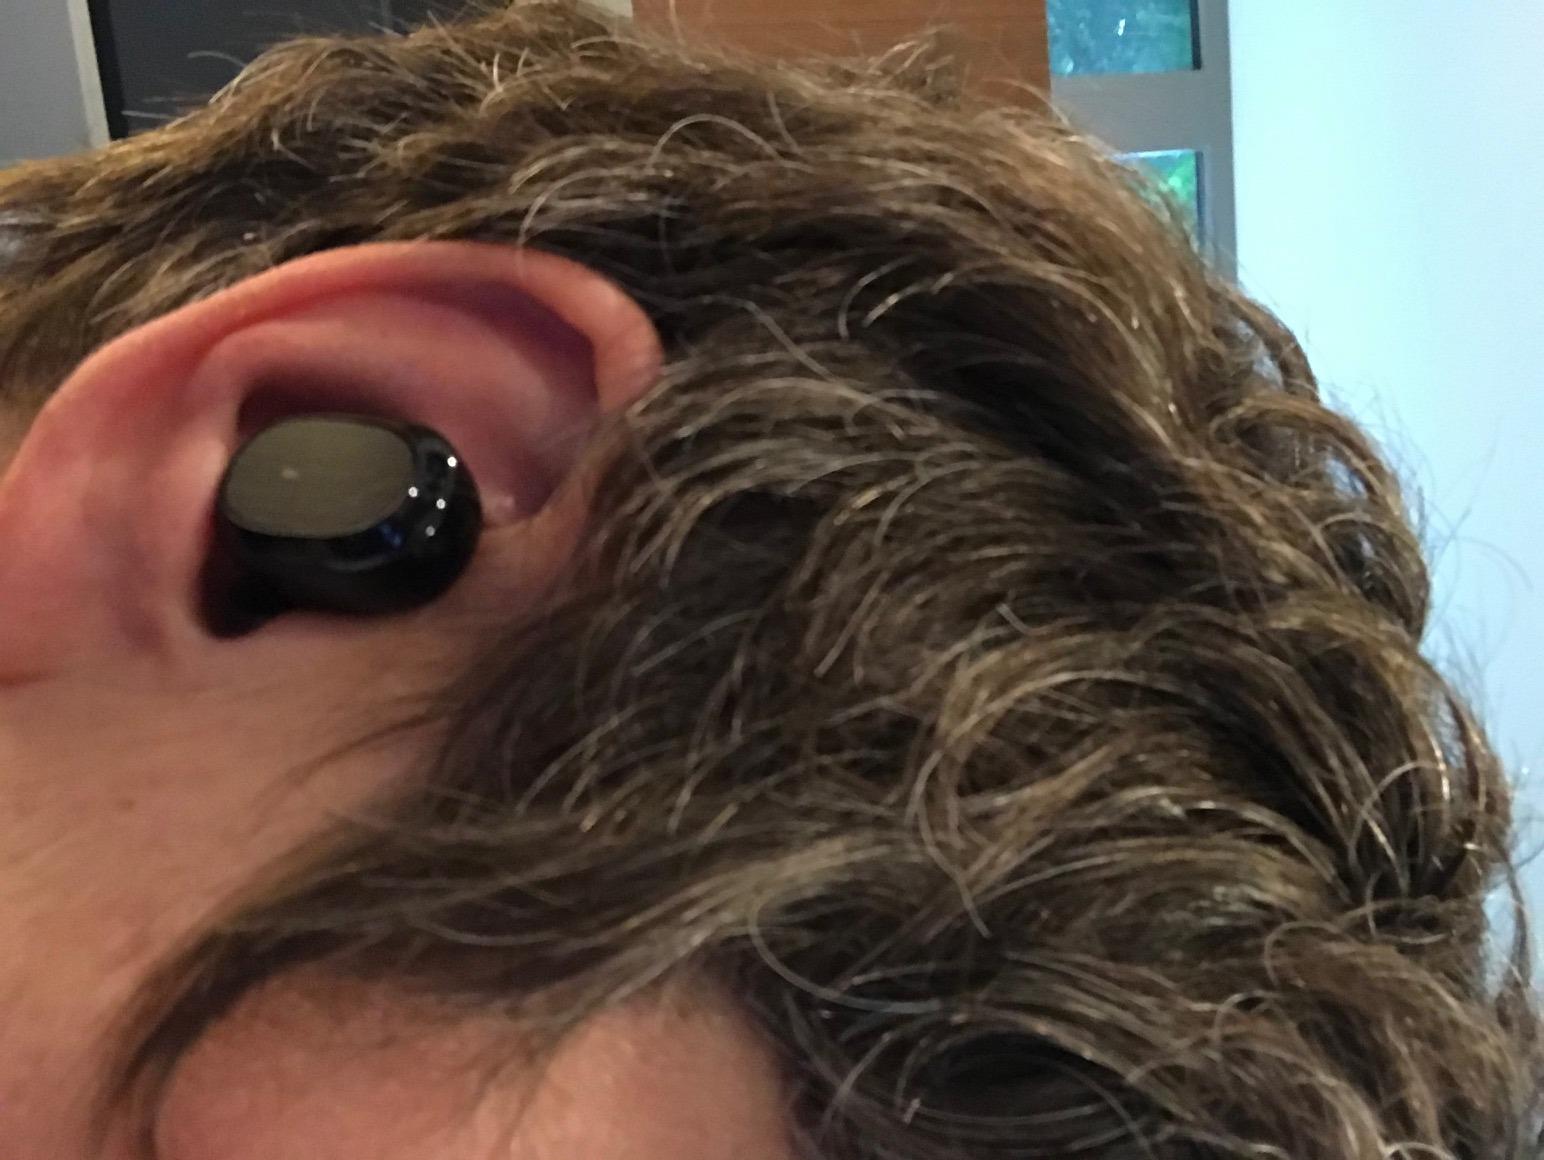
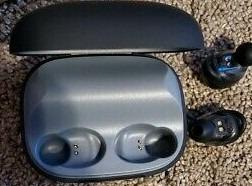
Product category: earbuds
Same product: no